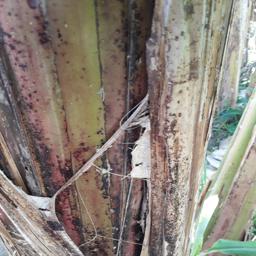
Label: PSEUDOSTEM WEEVIL